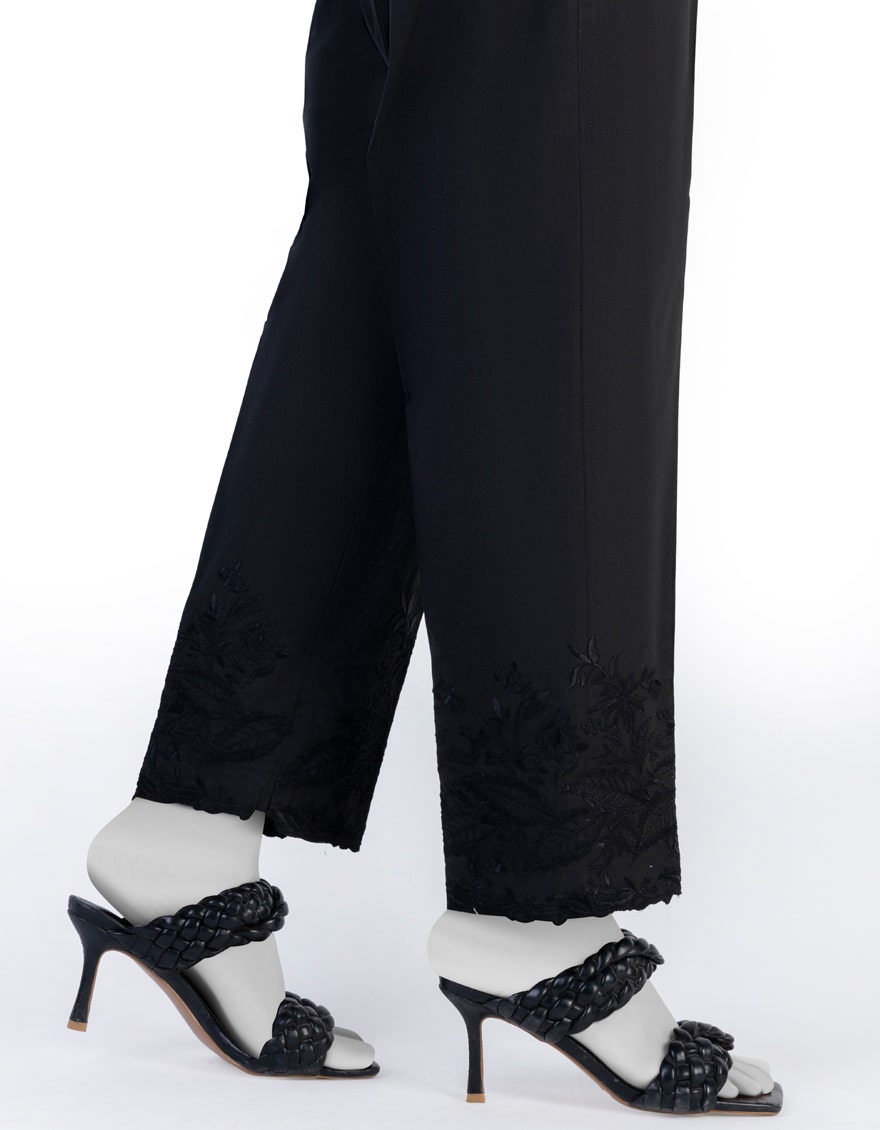
black embroidered lace pants